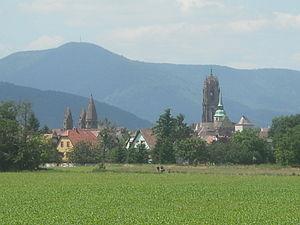
Panorama de Sélestat, France.
Sélestat est une commune française, dans le département du Bas-Rhin, en Alsace.